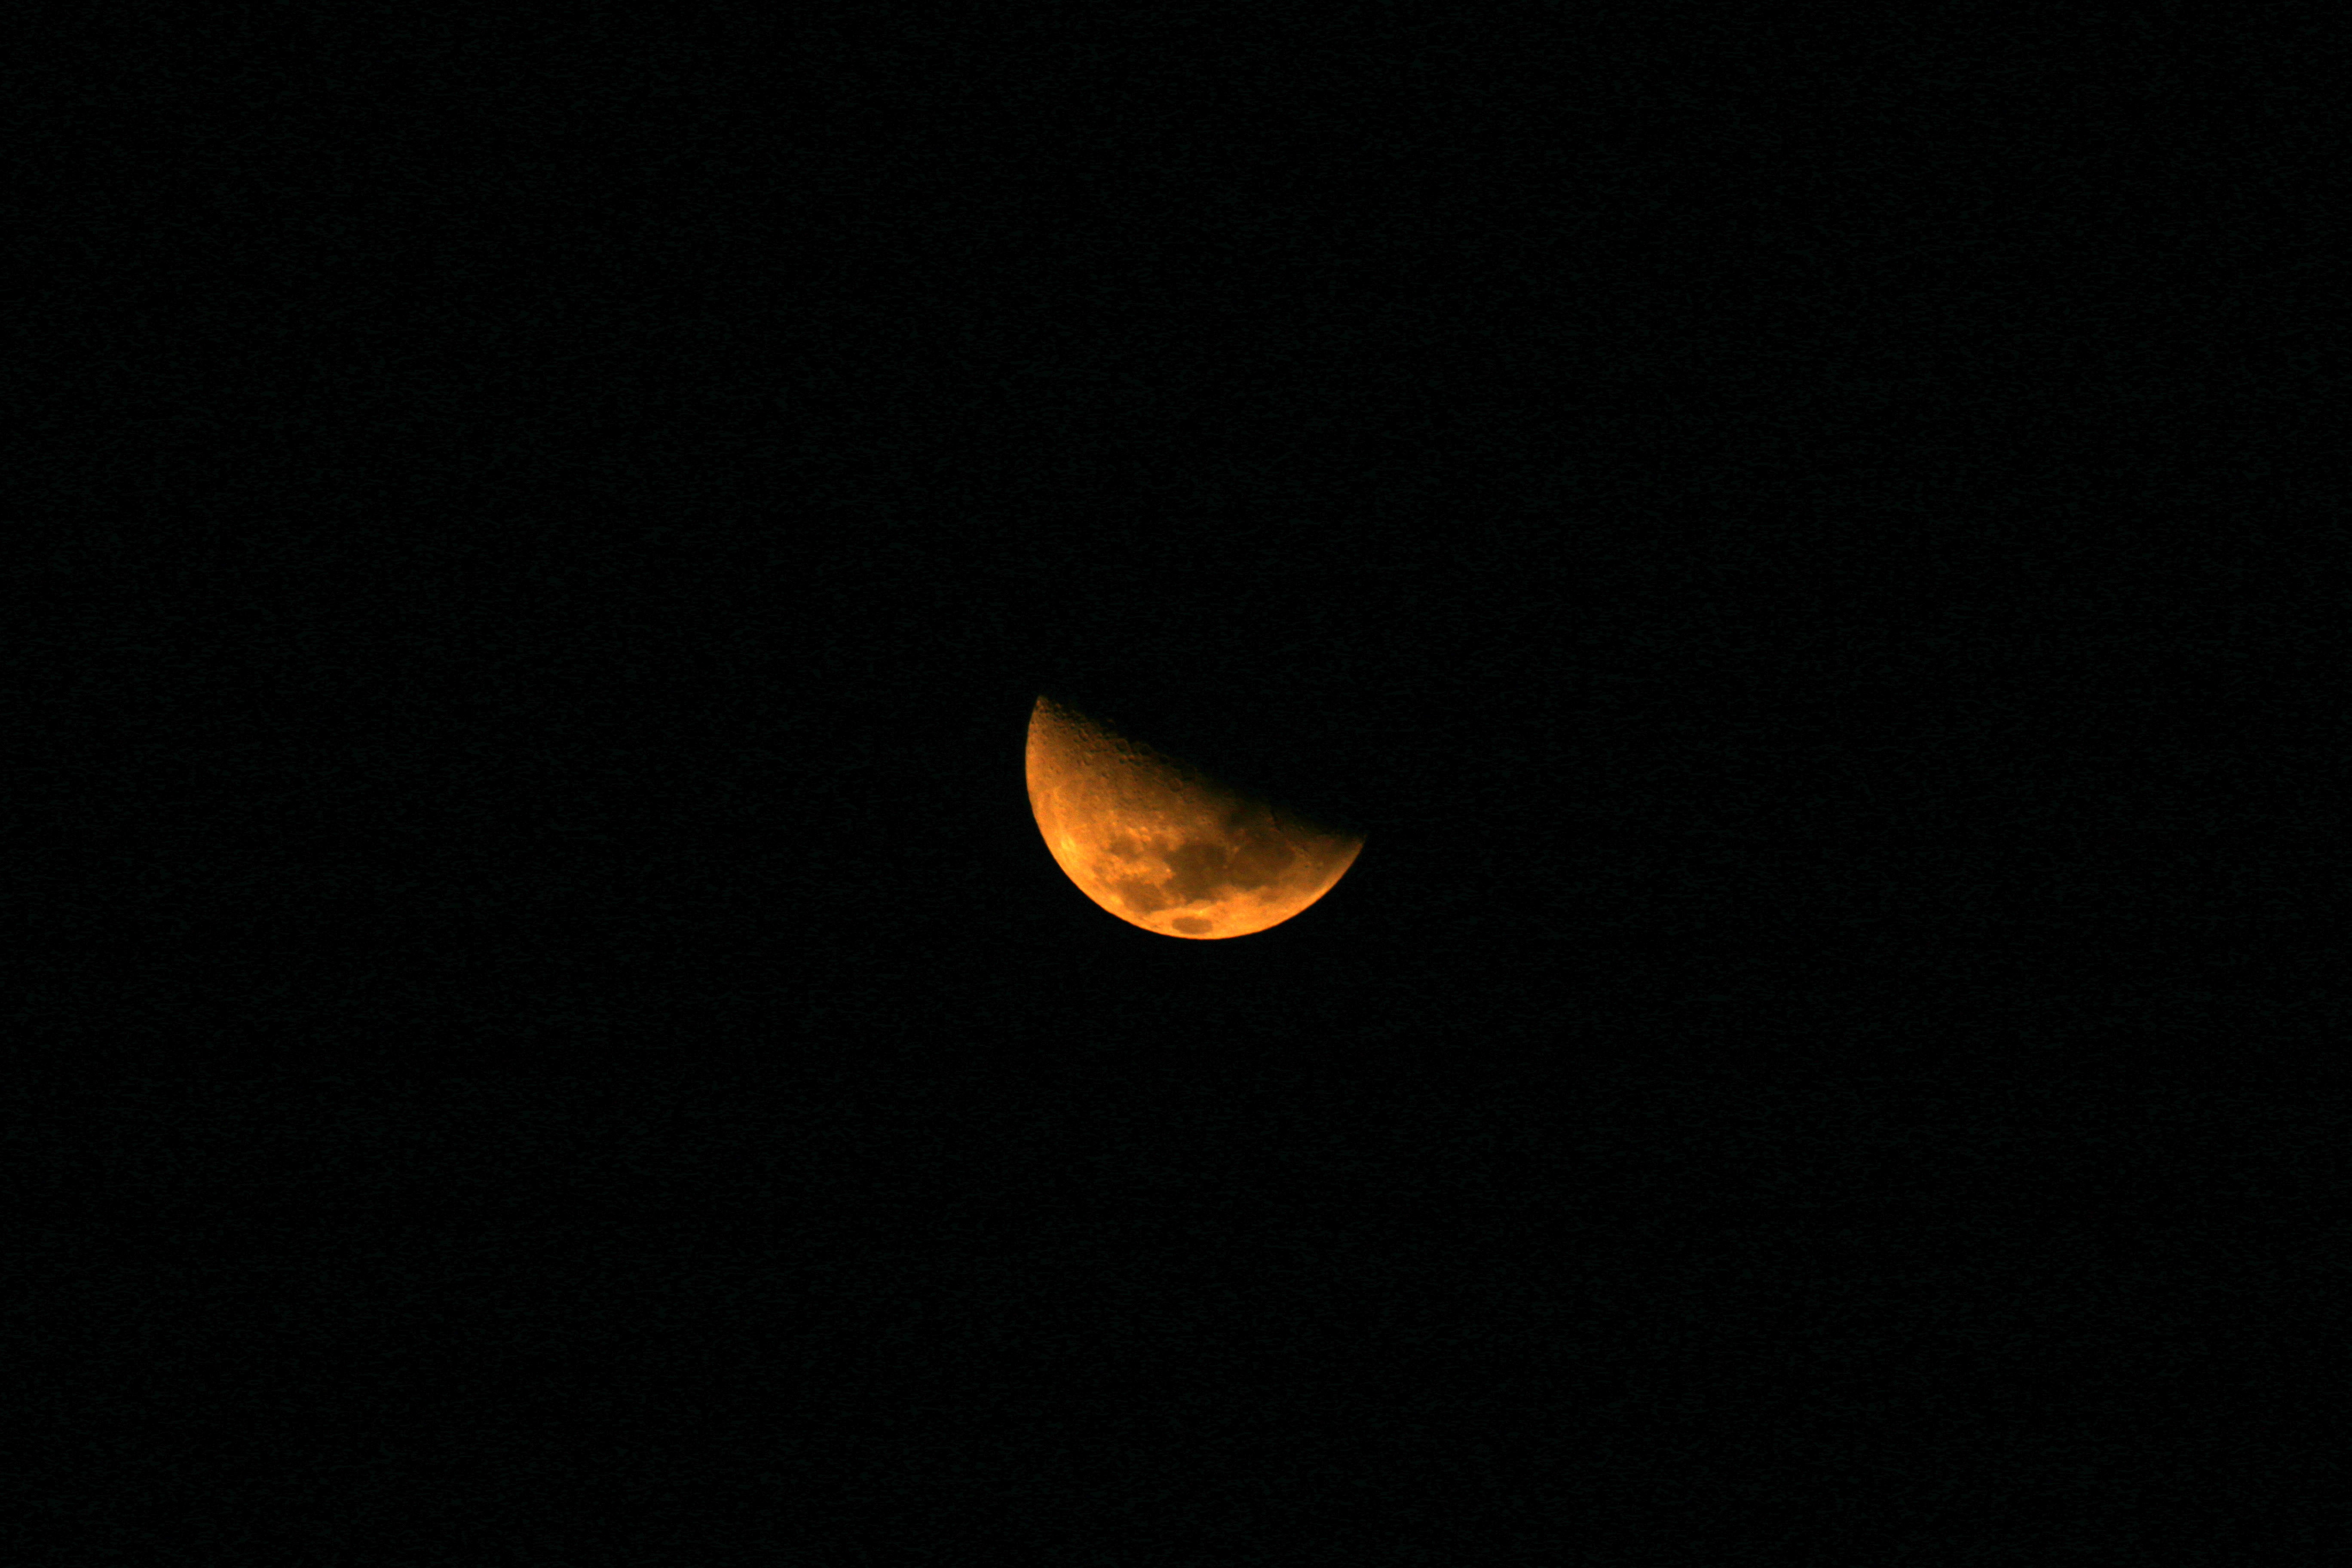
light, sky, night, atmosphere, darkness, lighting, moon, moonlight, circle, astronomy, crescent, astronomical object, celestial event